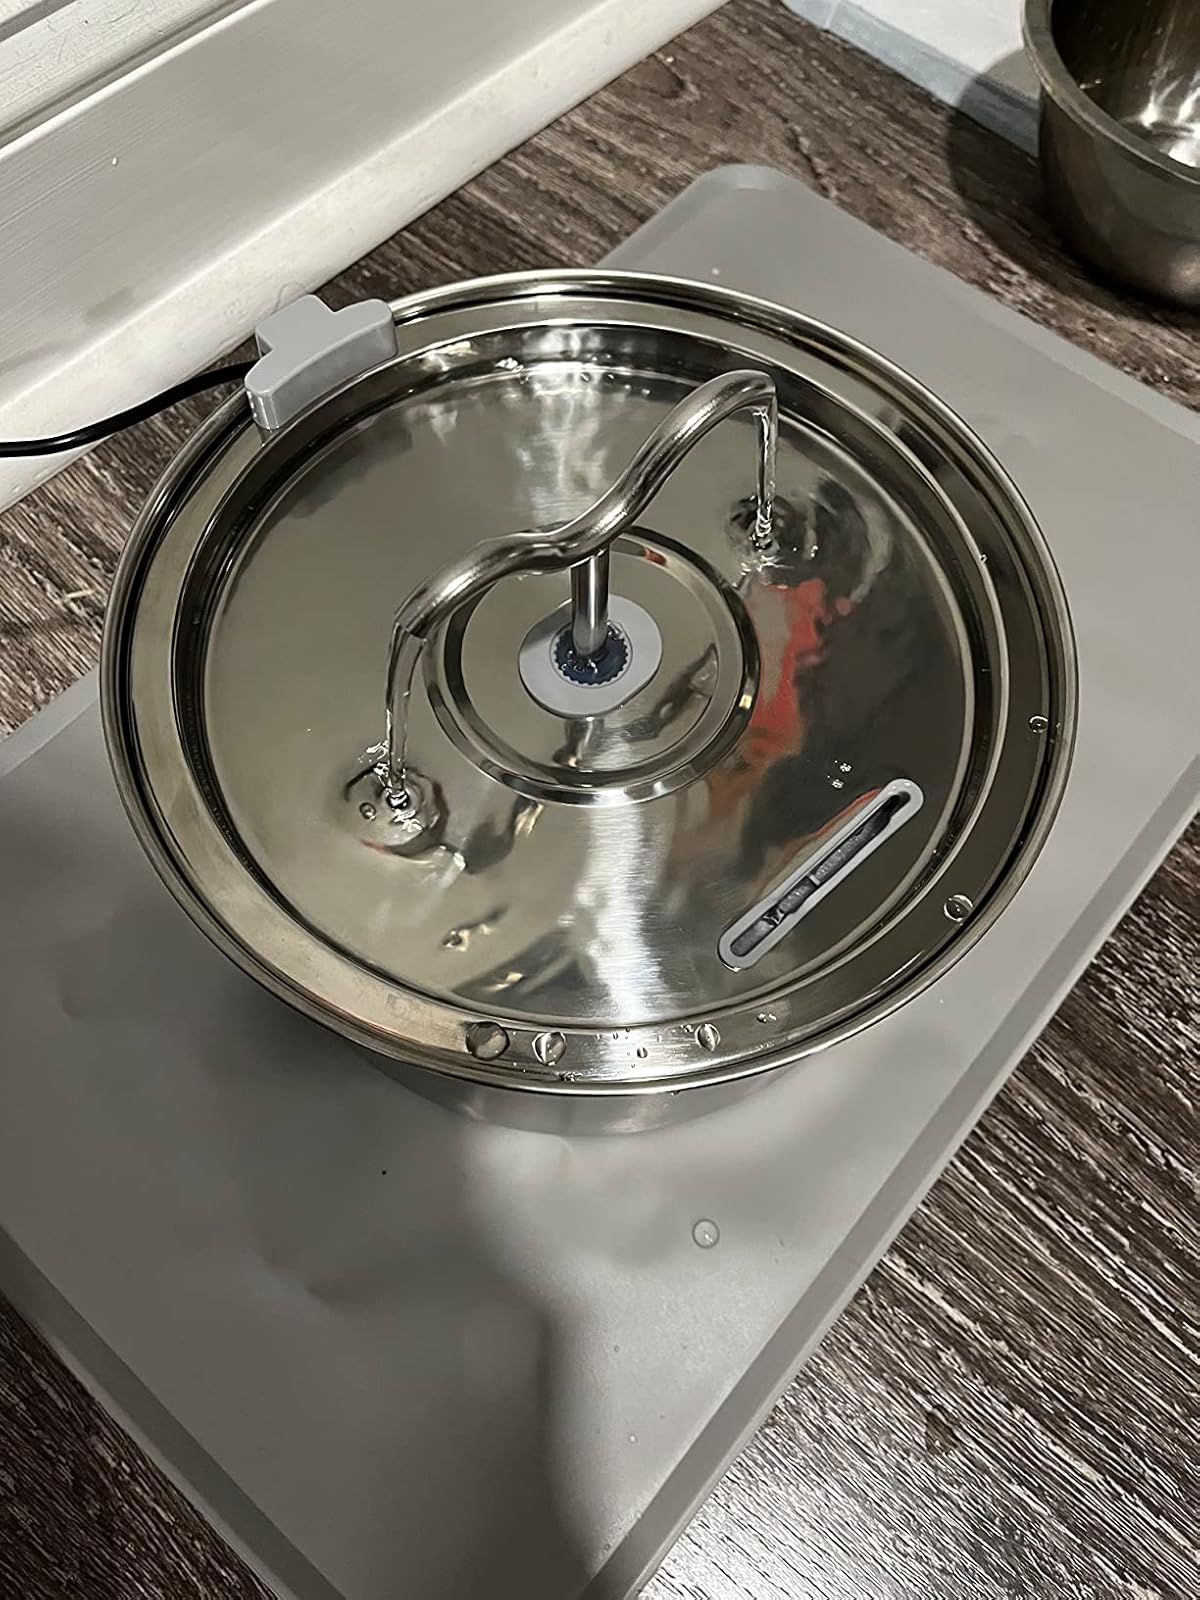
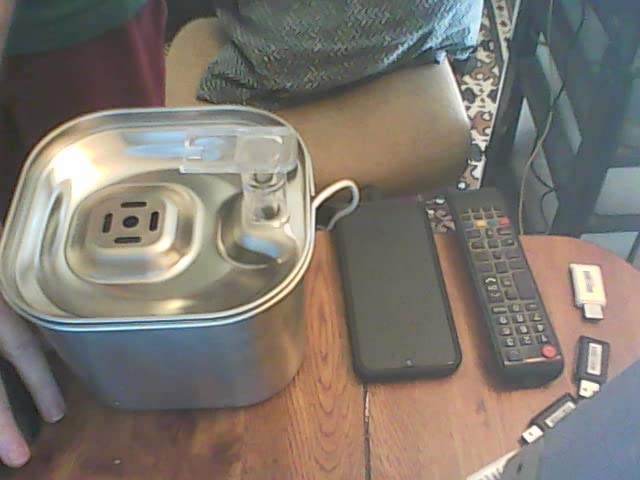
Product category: items_bowl
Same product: no